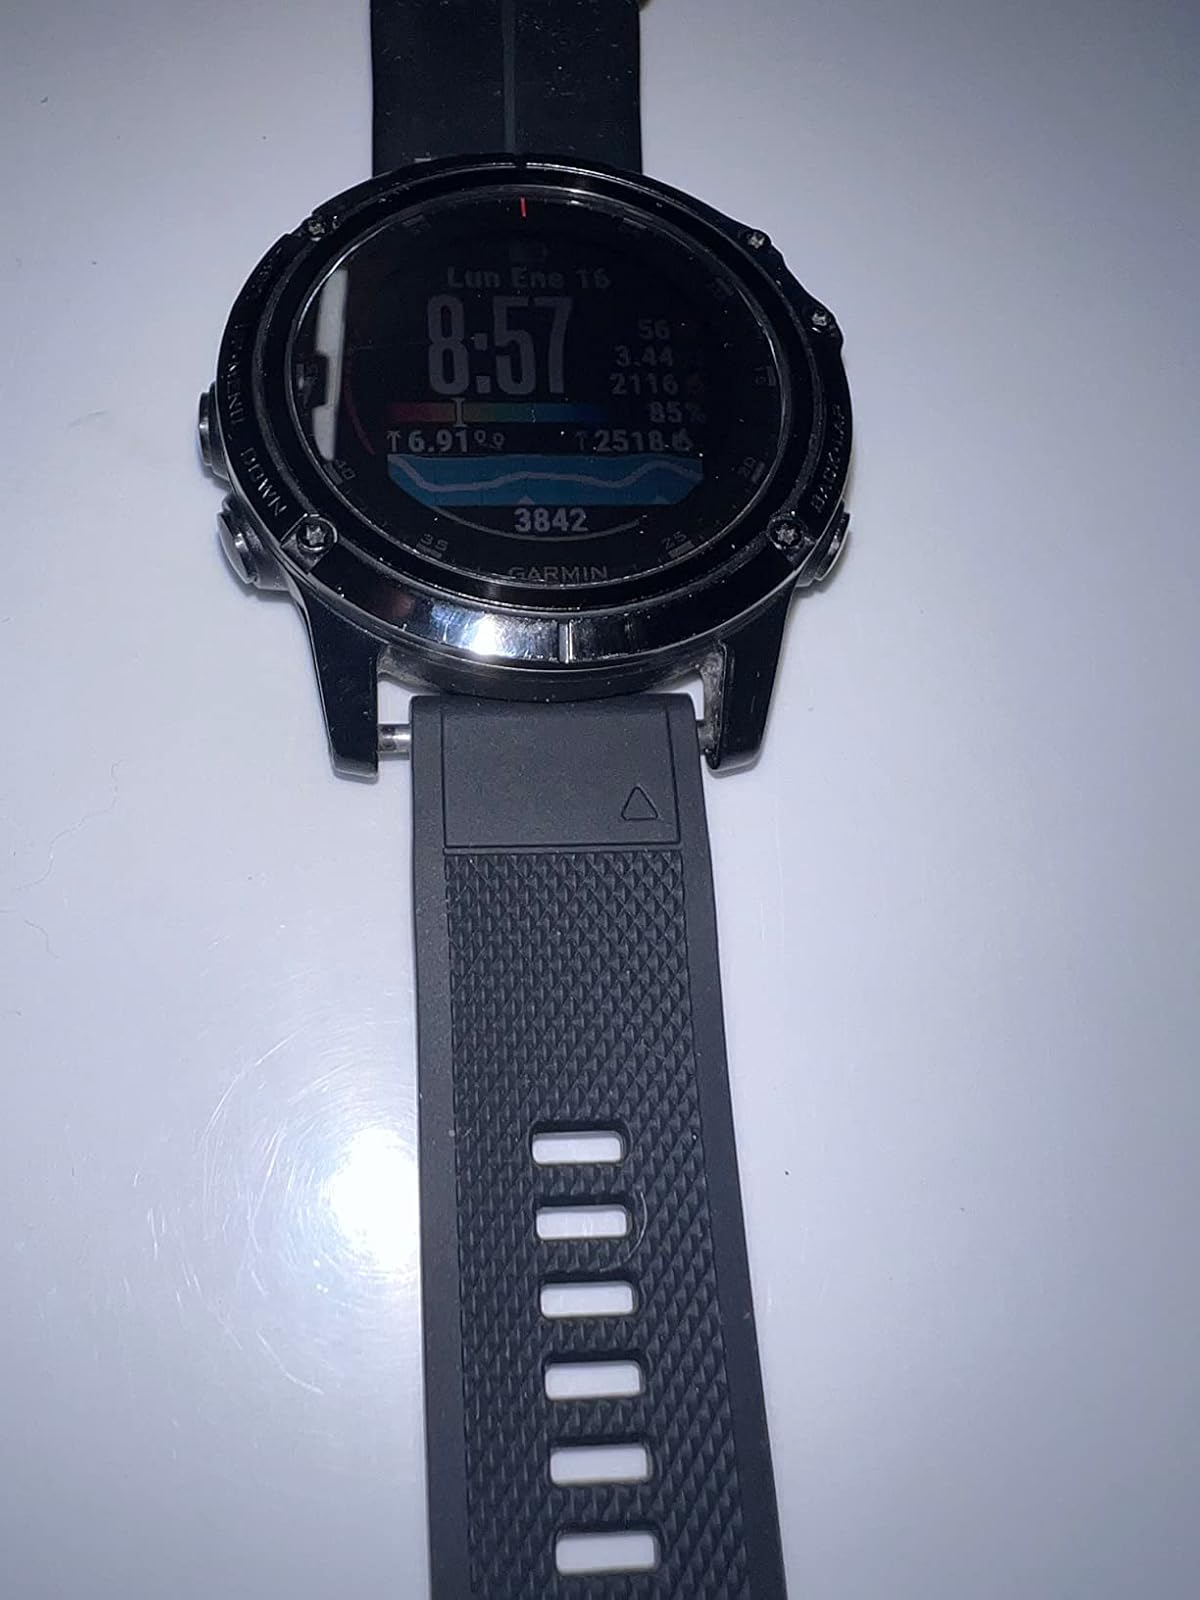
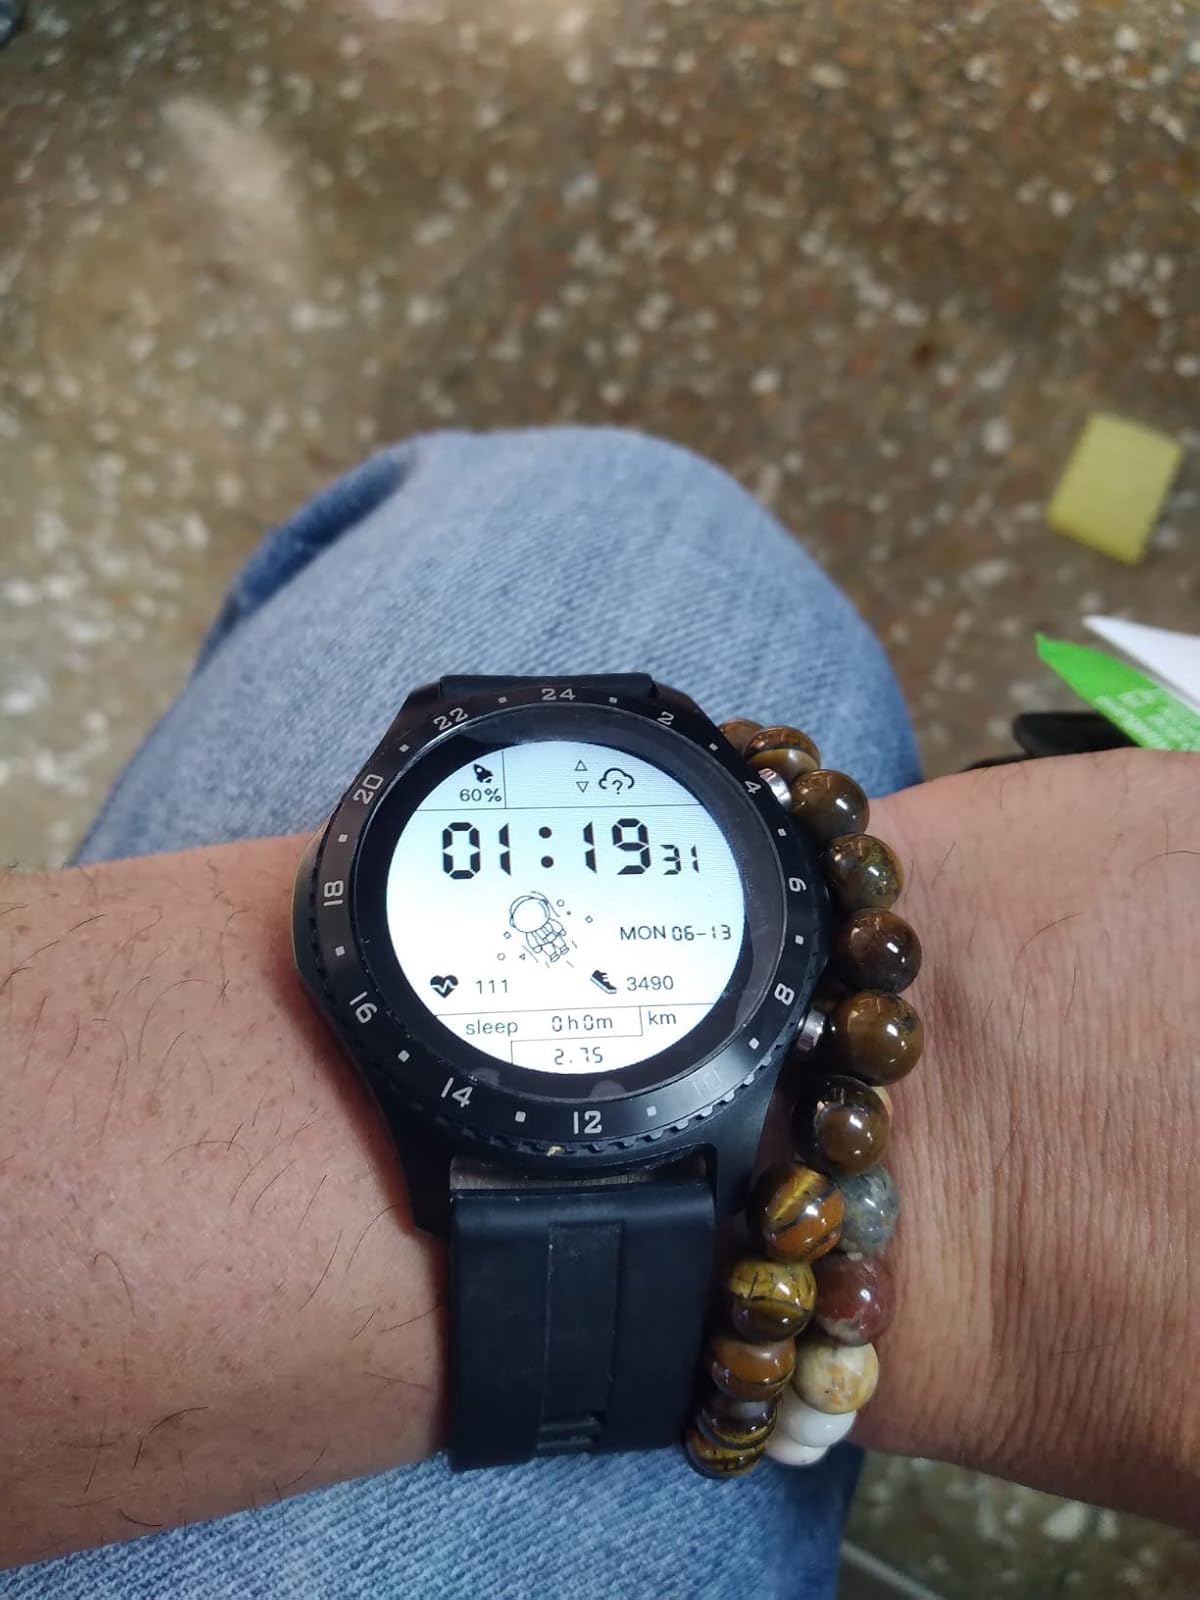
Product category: smartwatch
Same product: no